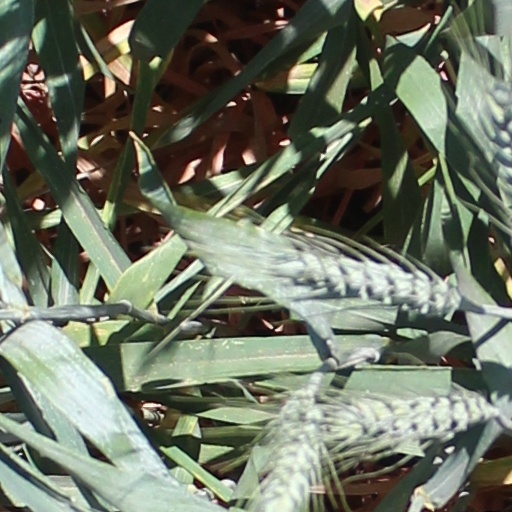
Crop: wheat